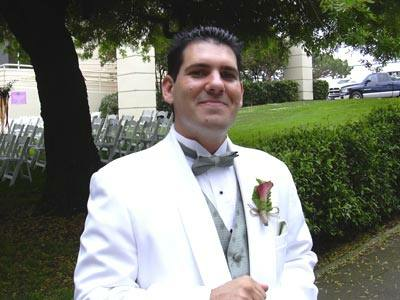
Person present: Yes